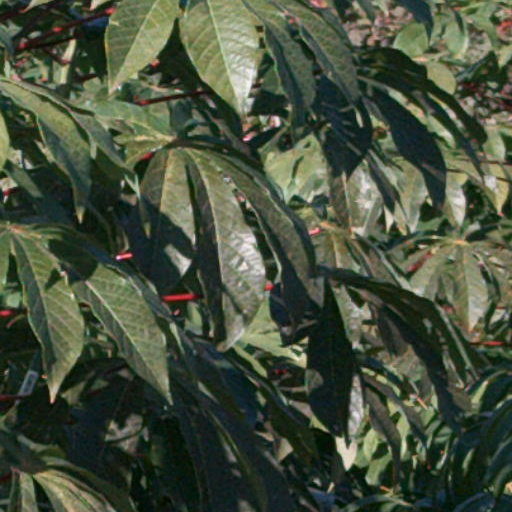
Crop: cassava